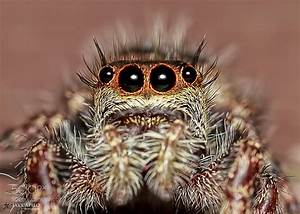
Label: ragno